Siddhachakra

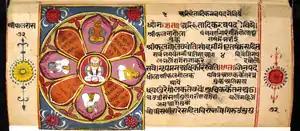
Small Siddhachakra in manuscript of "Shripal Rajano Ras" dated to the 17th or 18th century

The legend takes place during the time of the twentieth Jain Tirthankara Munisuvrata, about 1.1 million years ago according to Jain traditions. There was a king named Singharth and a queen Kamalprabha of Champanagar. His brother Ajitsen captured Champanagar when he died. To save five-year-old Shripal from his uncle, Kamalprabha fled from the city and left him with a group of lepers while being chased by soldiers. Shripal was also infected by leprosy. He changed his name to Umar Rana and became the group's leader.